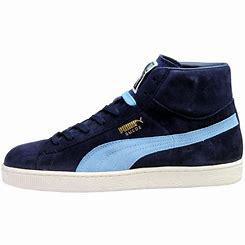
Brand: Puma
Model: Suede